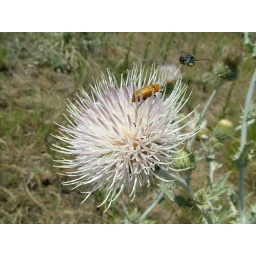
flying emerald bee approaching flower inhabited by orange bug